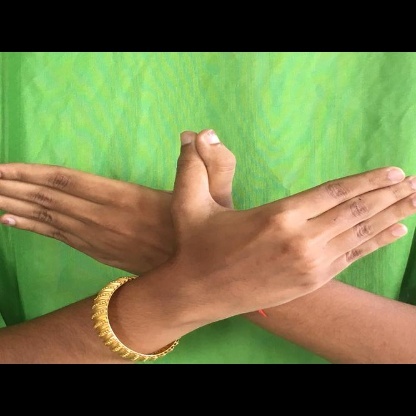
Mudra: Garuda